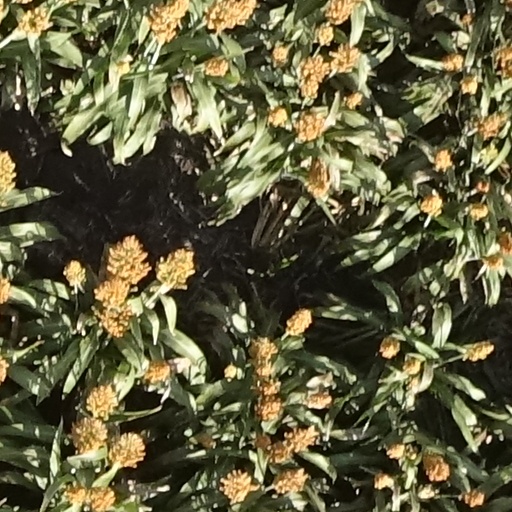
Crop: sorghum